New Bridge Landing

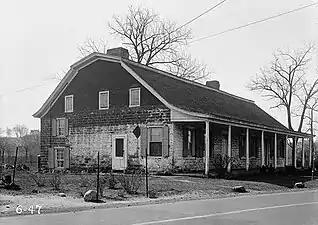
The Steuben House pictured in 1936

On December 23, 1783, in gratitude for his service to the Continental Army, the State of New Jersey presented use of a house, mill and the surrounding areas to Major-General Friedrich Wilhelm von Steuben. The house had been confiscated from Jan Zabriskie, a Loyalist, in 1781. This gift was one of many grants of land von Steuben received from several states in thanks for his efforts in training the Continental Army. This estate is considered to be the most valuable and is now known as the Steuben House.